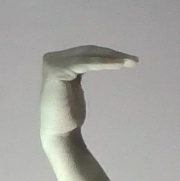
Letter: haa